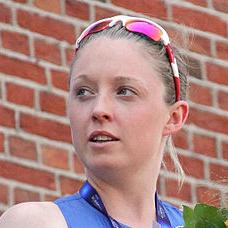
Age: 20